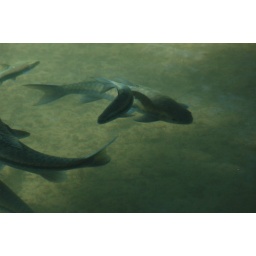
Blue brook carp known as blue cave fish near Mae Hong Son in Northern Thailand